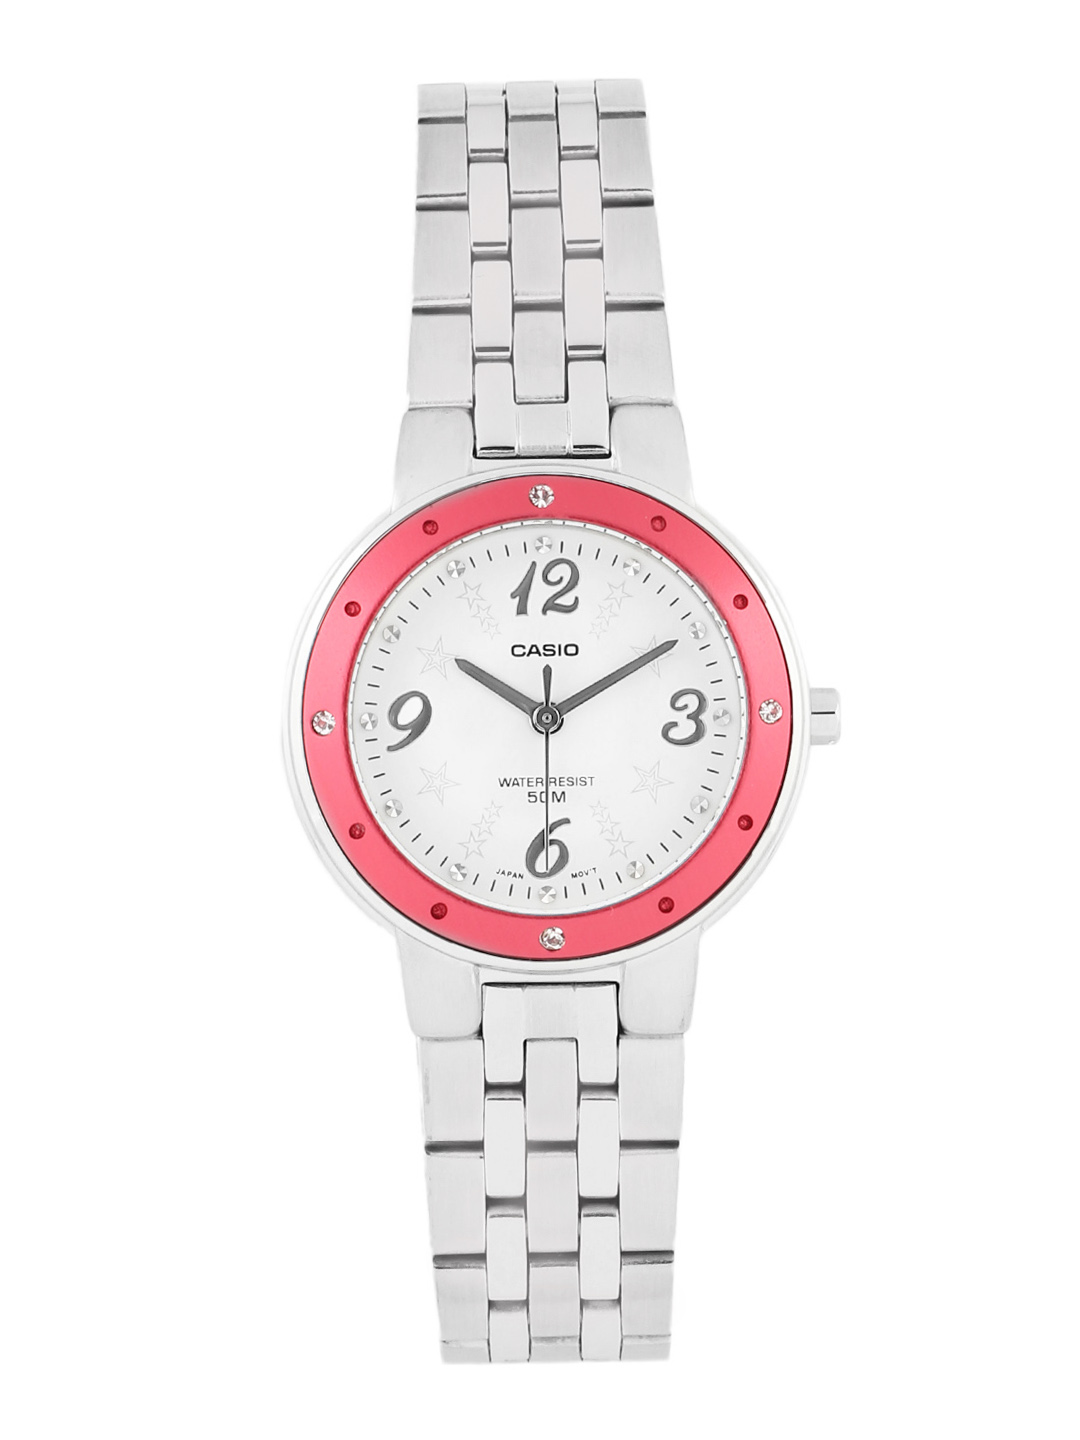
CASIO Enticer Women White Dial Analogue Watch
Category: Accessories / Watches / Watches
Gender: Women
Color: White
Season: Winter 2016
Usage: Casual